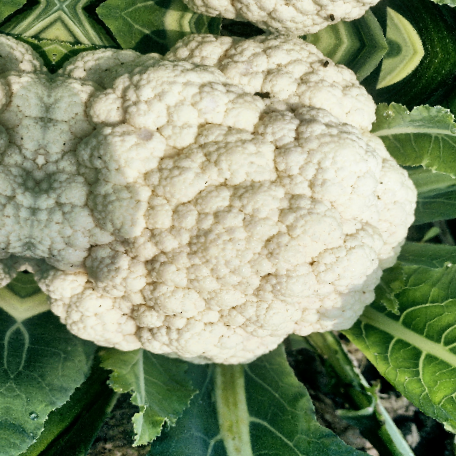
Label: Disease Free